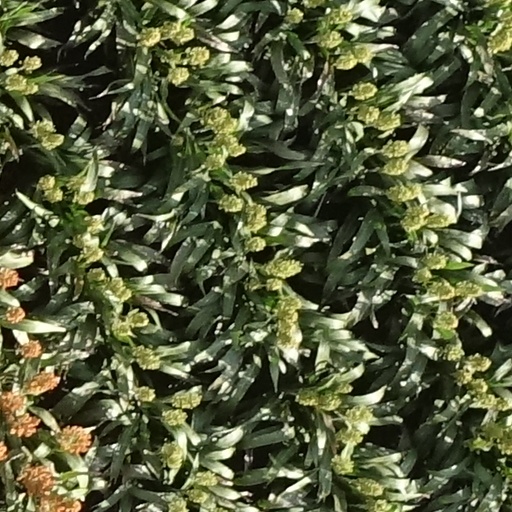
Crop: sorghum